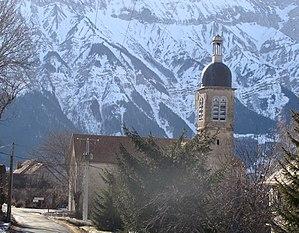
L'église de Saint-Eusèbe-en-Champsaur (Hautes-Alpes). Son clocher à bulbe est unique dans la région.
Saint-Eusèbe-en-Champsaur est une ancienne commune française située dans le département des Hautes-Alpes en région Provence-Alpes-Côte d'Azur.